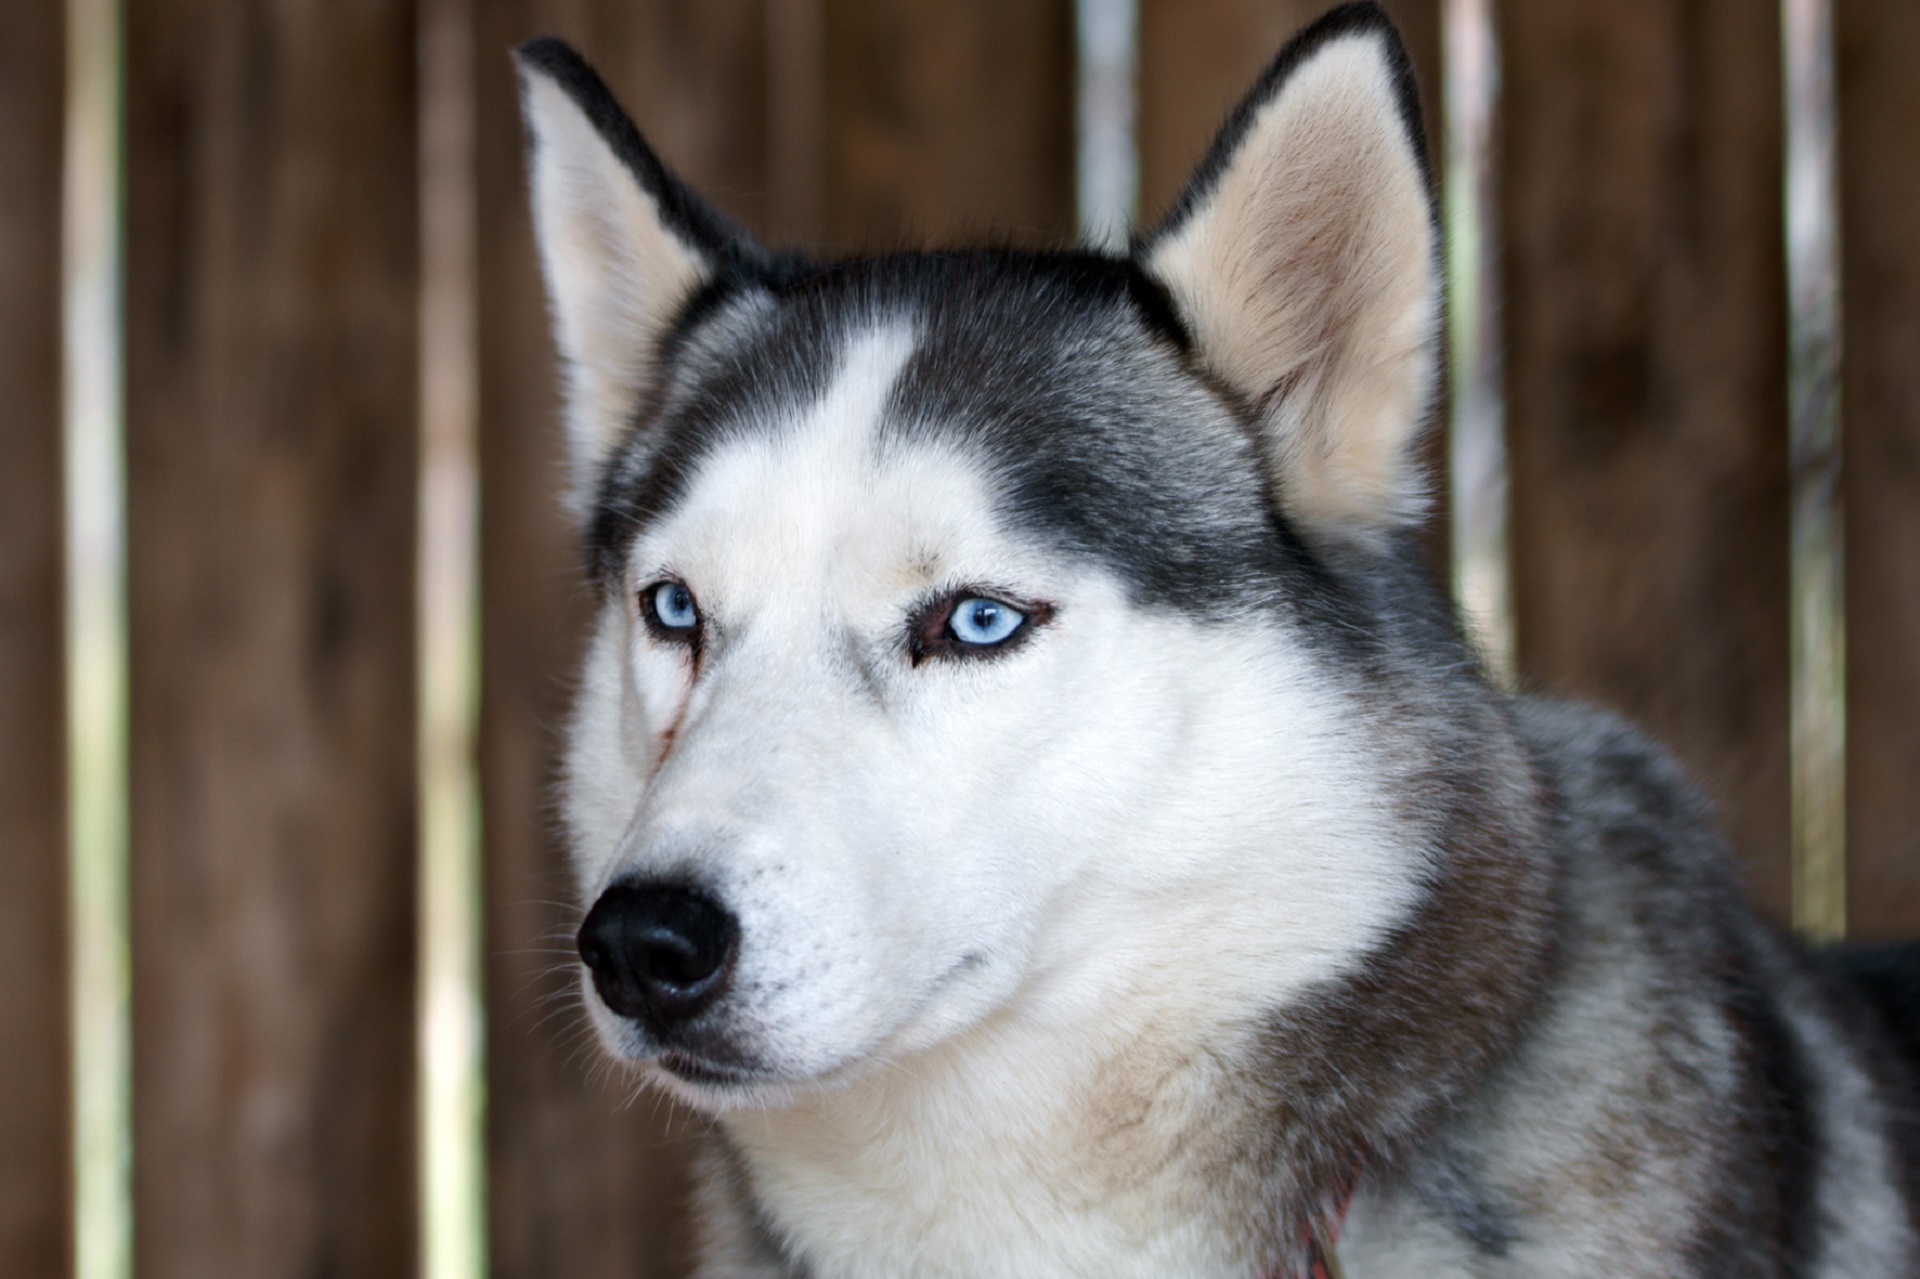
dog, canine, looking, fur, portrait, mammal, eyes, head, vertebrate, dog breed, sled dog, siberian husky, alaskan malamute, shikoku, dog like mammal, saarloos wolfdog, dog breed group, greenland dog, east siberian laika, west siberian laika, j mthund, tamaskan dog, northern inuit dog, native american indian dog, miniature siberian husky, alaskan klee kai, husky dog